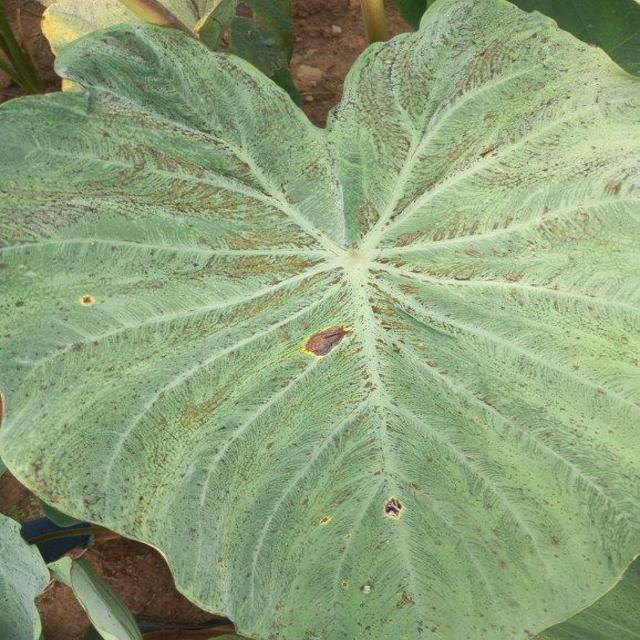
Label: Early_Blight